Russell Daugherity

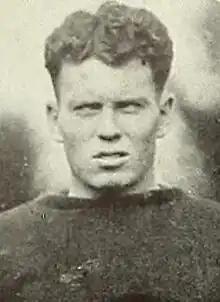
The Illio, 1927

Russell S. "Pug" Daugherity (January 31, 1902 – March 1971) was a professional football player-coach in the National Football League (NFL) for the Frankford Yellow Jackets in 1927. Prior to his professional career, Daugherity played at college football, while attending the University of Illinois.